Answer in natural language. Which point is closer to the camera taking this photo, point B  or point C? Choose between the following options: B or C
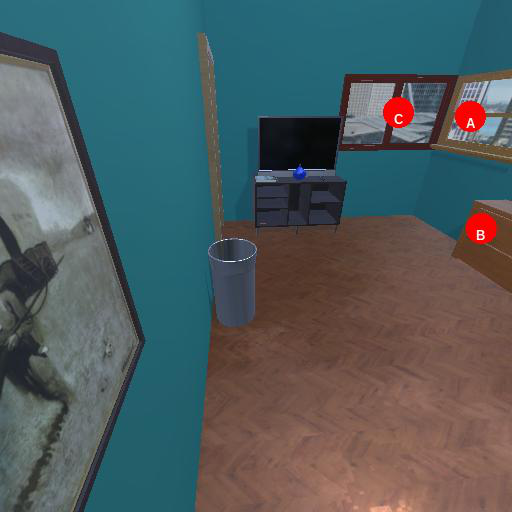
<answer>B</answer>